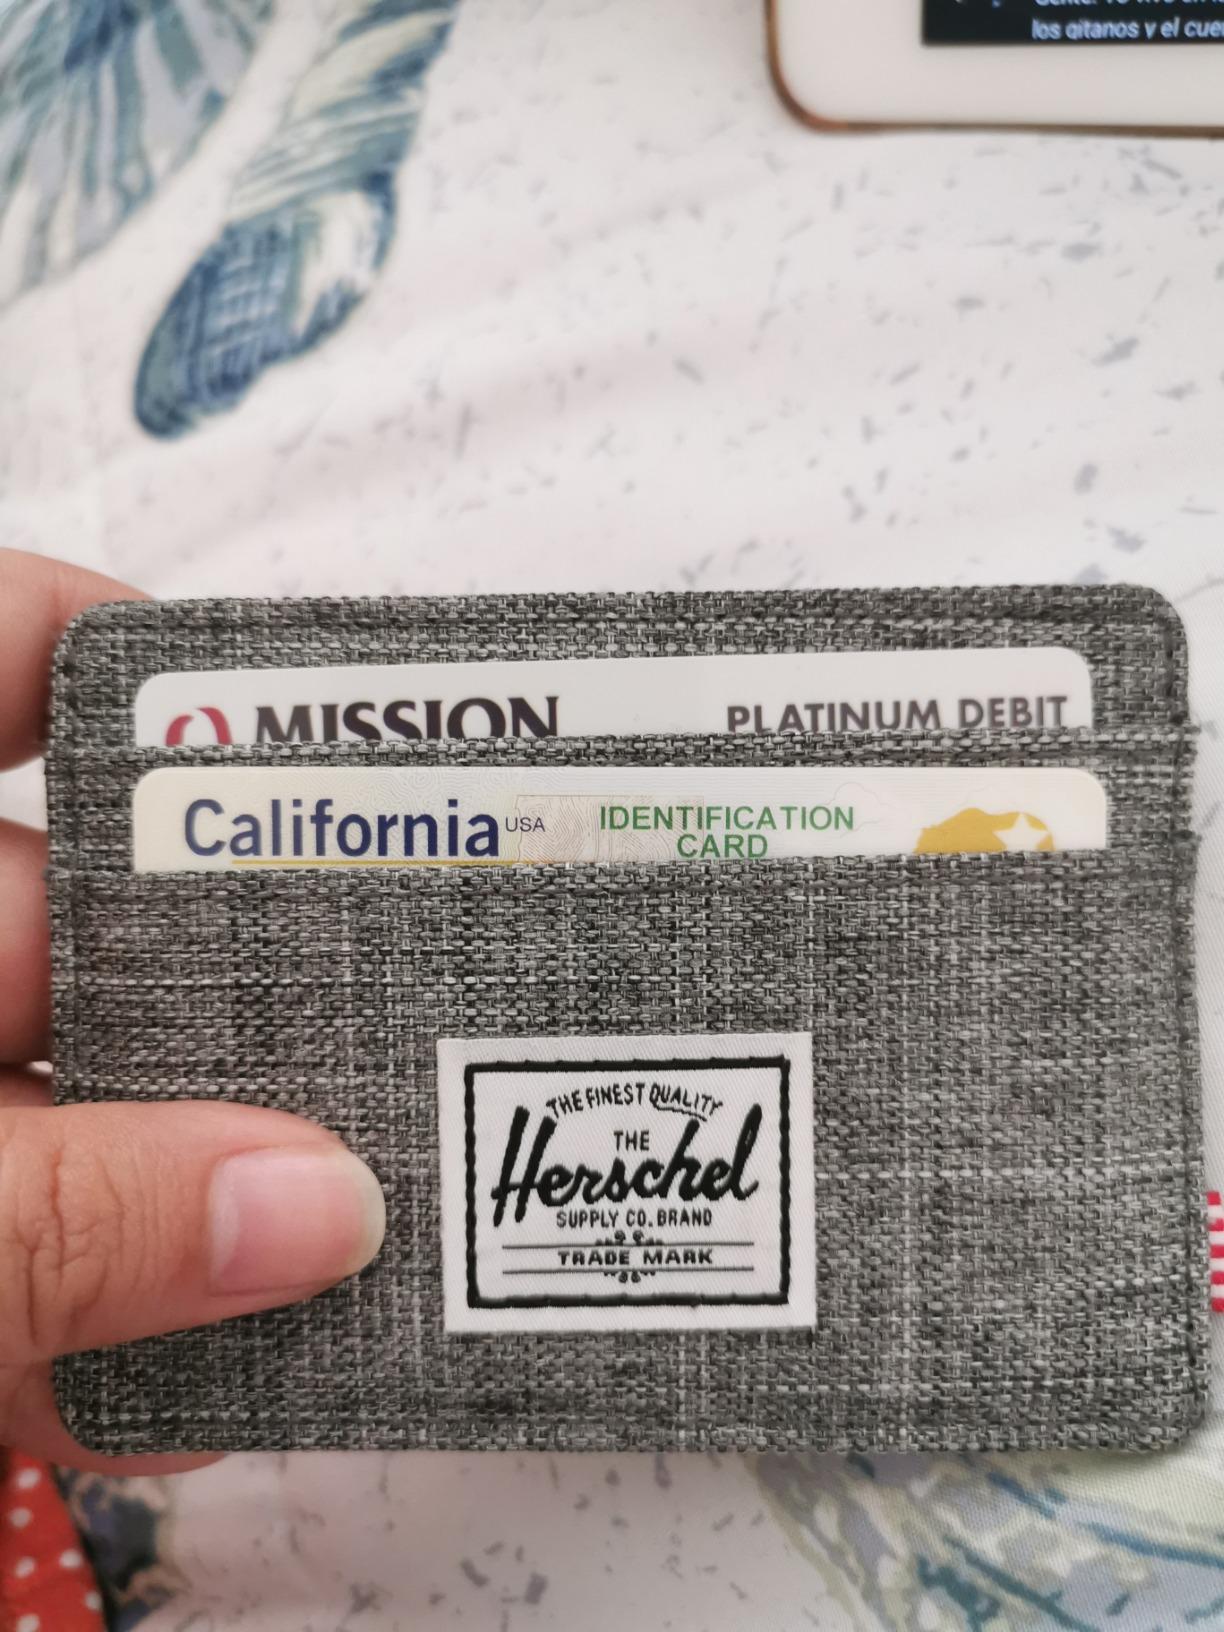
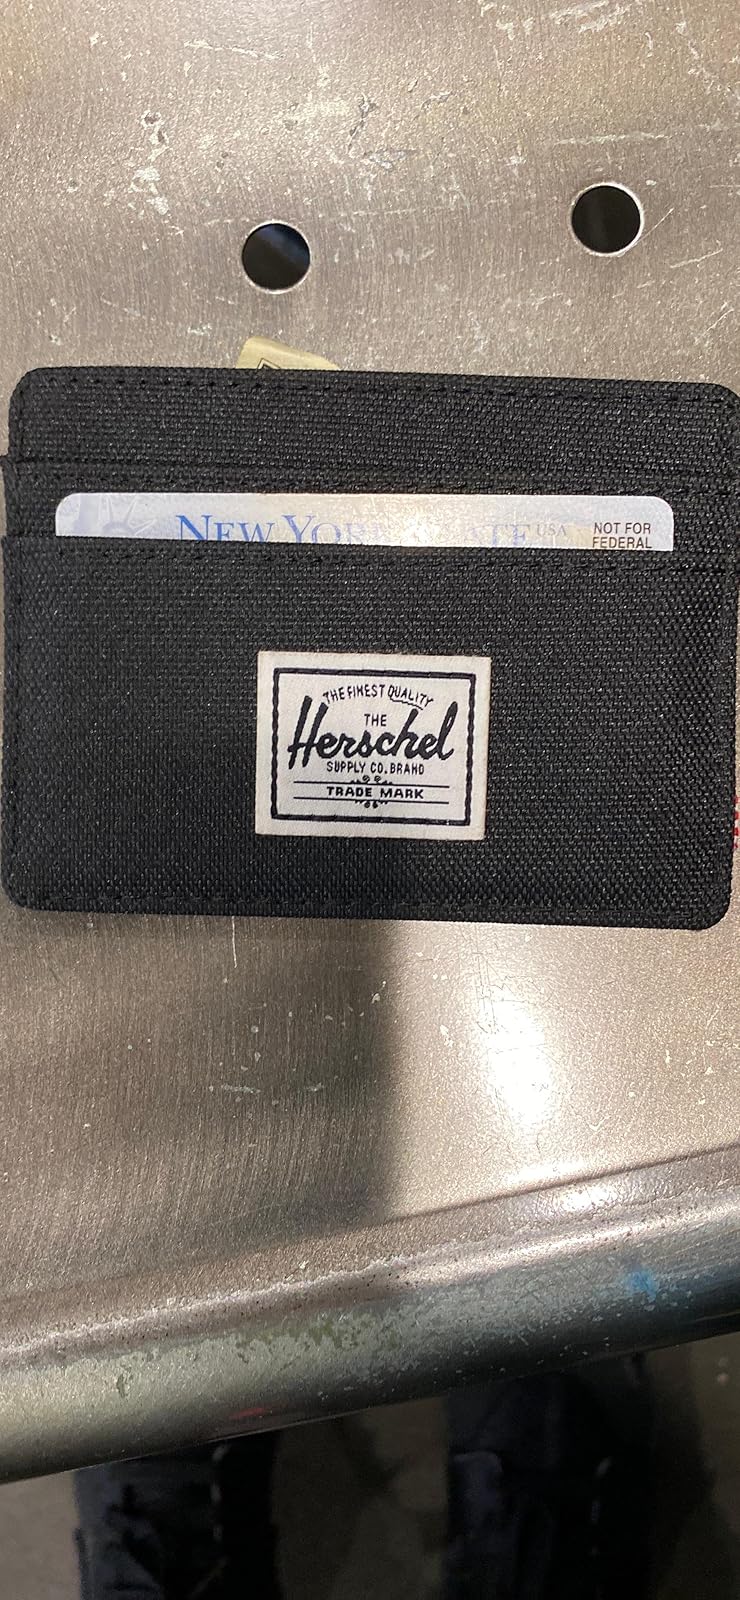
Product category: accessories_wallet
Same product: no